Oxycrepis

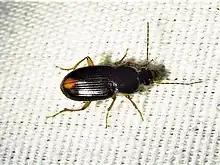
"Oxycrepis", Texas

Oxycrepis is a genus in the beetle family Carabidae, first described by Louis Jérôme Reiche in 1843. There are more than 260 described species in "Oxycrepis", found in North, Central, and South America, as well as Australia.